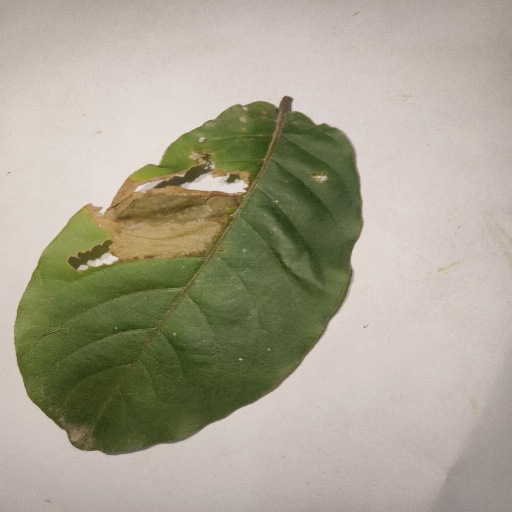
Species: HariTaki
Leaf condition: Bacterial Spot